San Michele Oratory

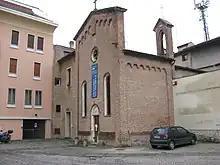
Exterior

The San Michele Oratory or Oratory of San Michele is an oratory chapel in Padova, Italy. The interior is painted with a cycle of frescoes on the life of the Virgin Mary by Jacopo da Verona. It is part of the UNESCO World Heritage Site "Padua's fourteenth-century fresco cycles", inscribed in 2021.